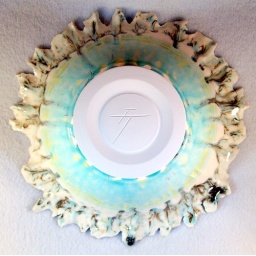
handmade ceramic fruit bowl by tootallspottery (15)